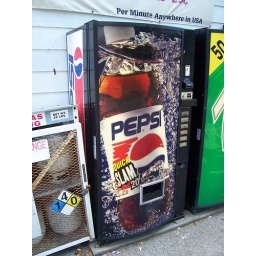
A vending machine for bottles of 20 ounce Pepsi Quick Slam. Located in Point Pleasant, Ohio.